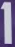
Number: 1